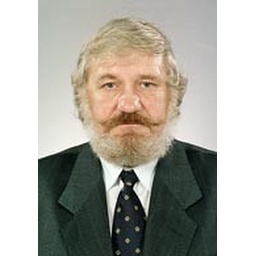
Vytautas Sustauskas. Best race car driver and oldest person in Lithuania. Image captured in 2007